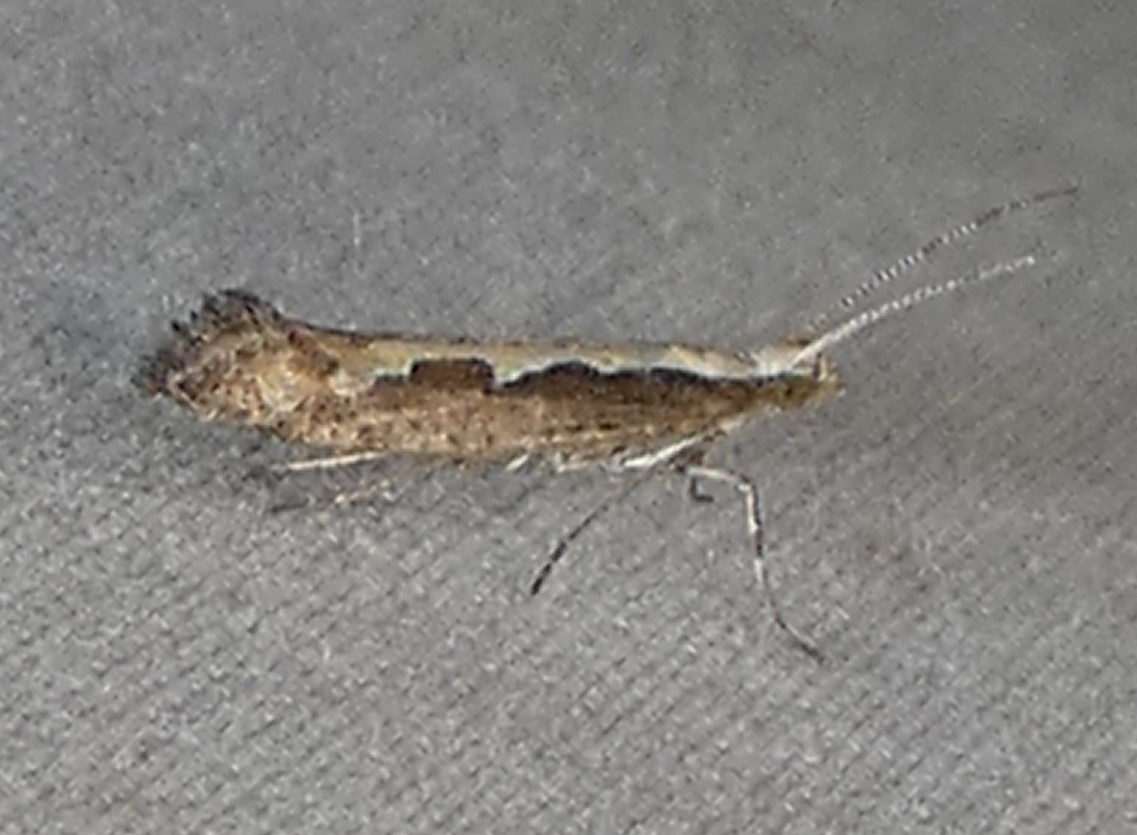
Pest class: diamondback_moth